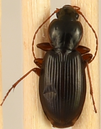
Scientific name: Synuchus impunctatus
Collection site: University of Notre Dame Environmental Research Center NEON (UNDE), plot UNDE_012